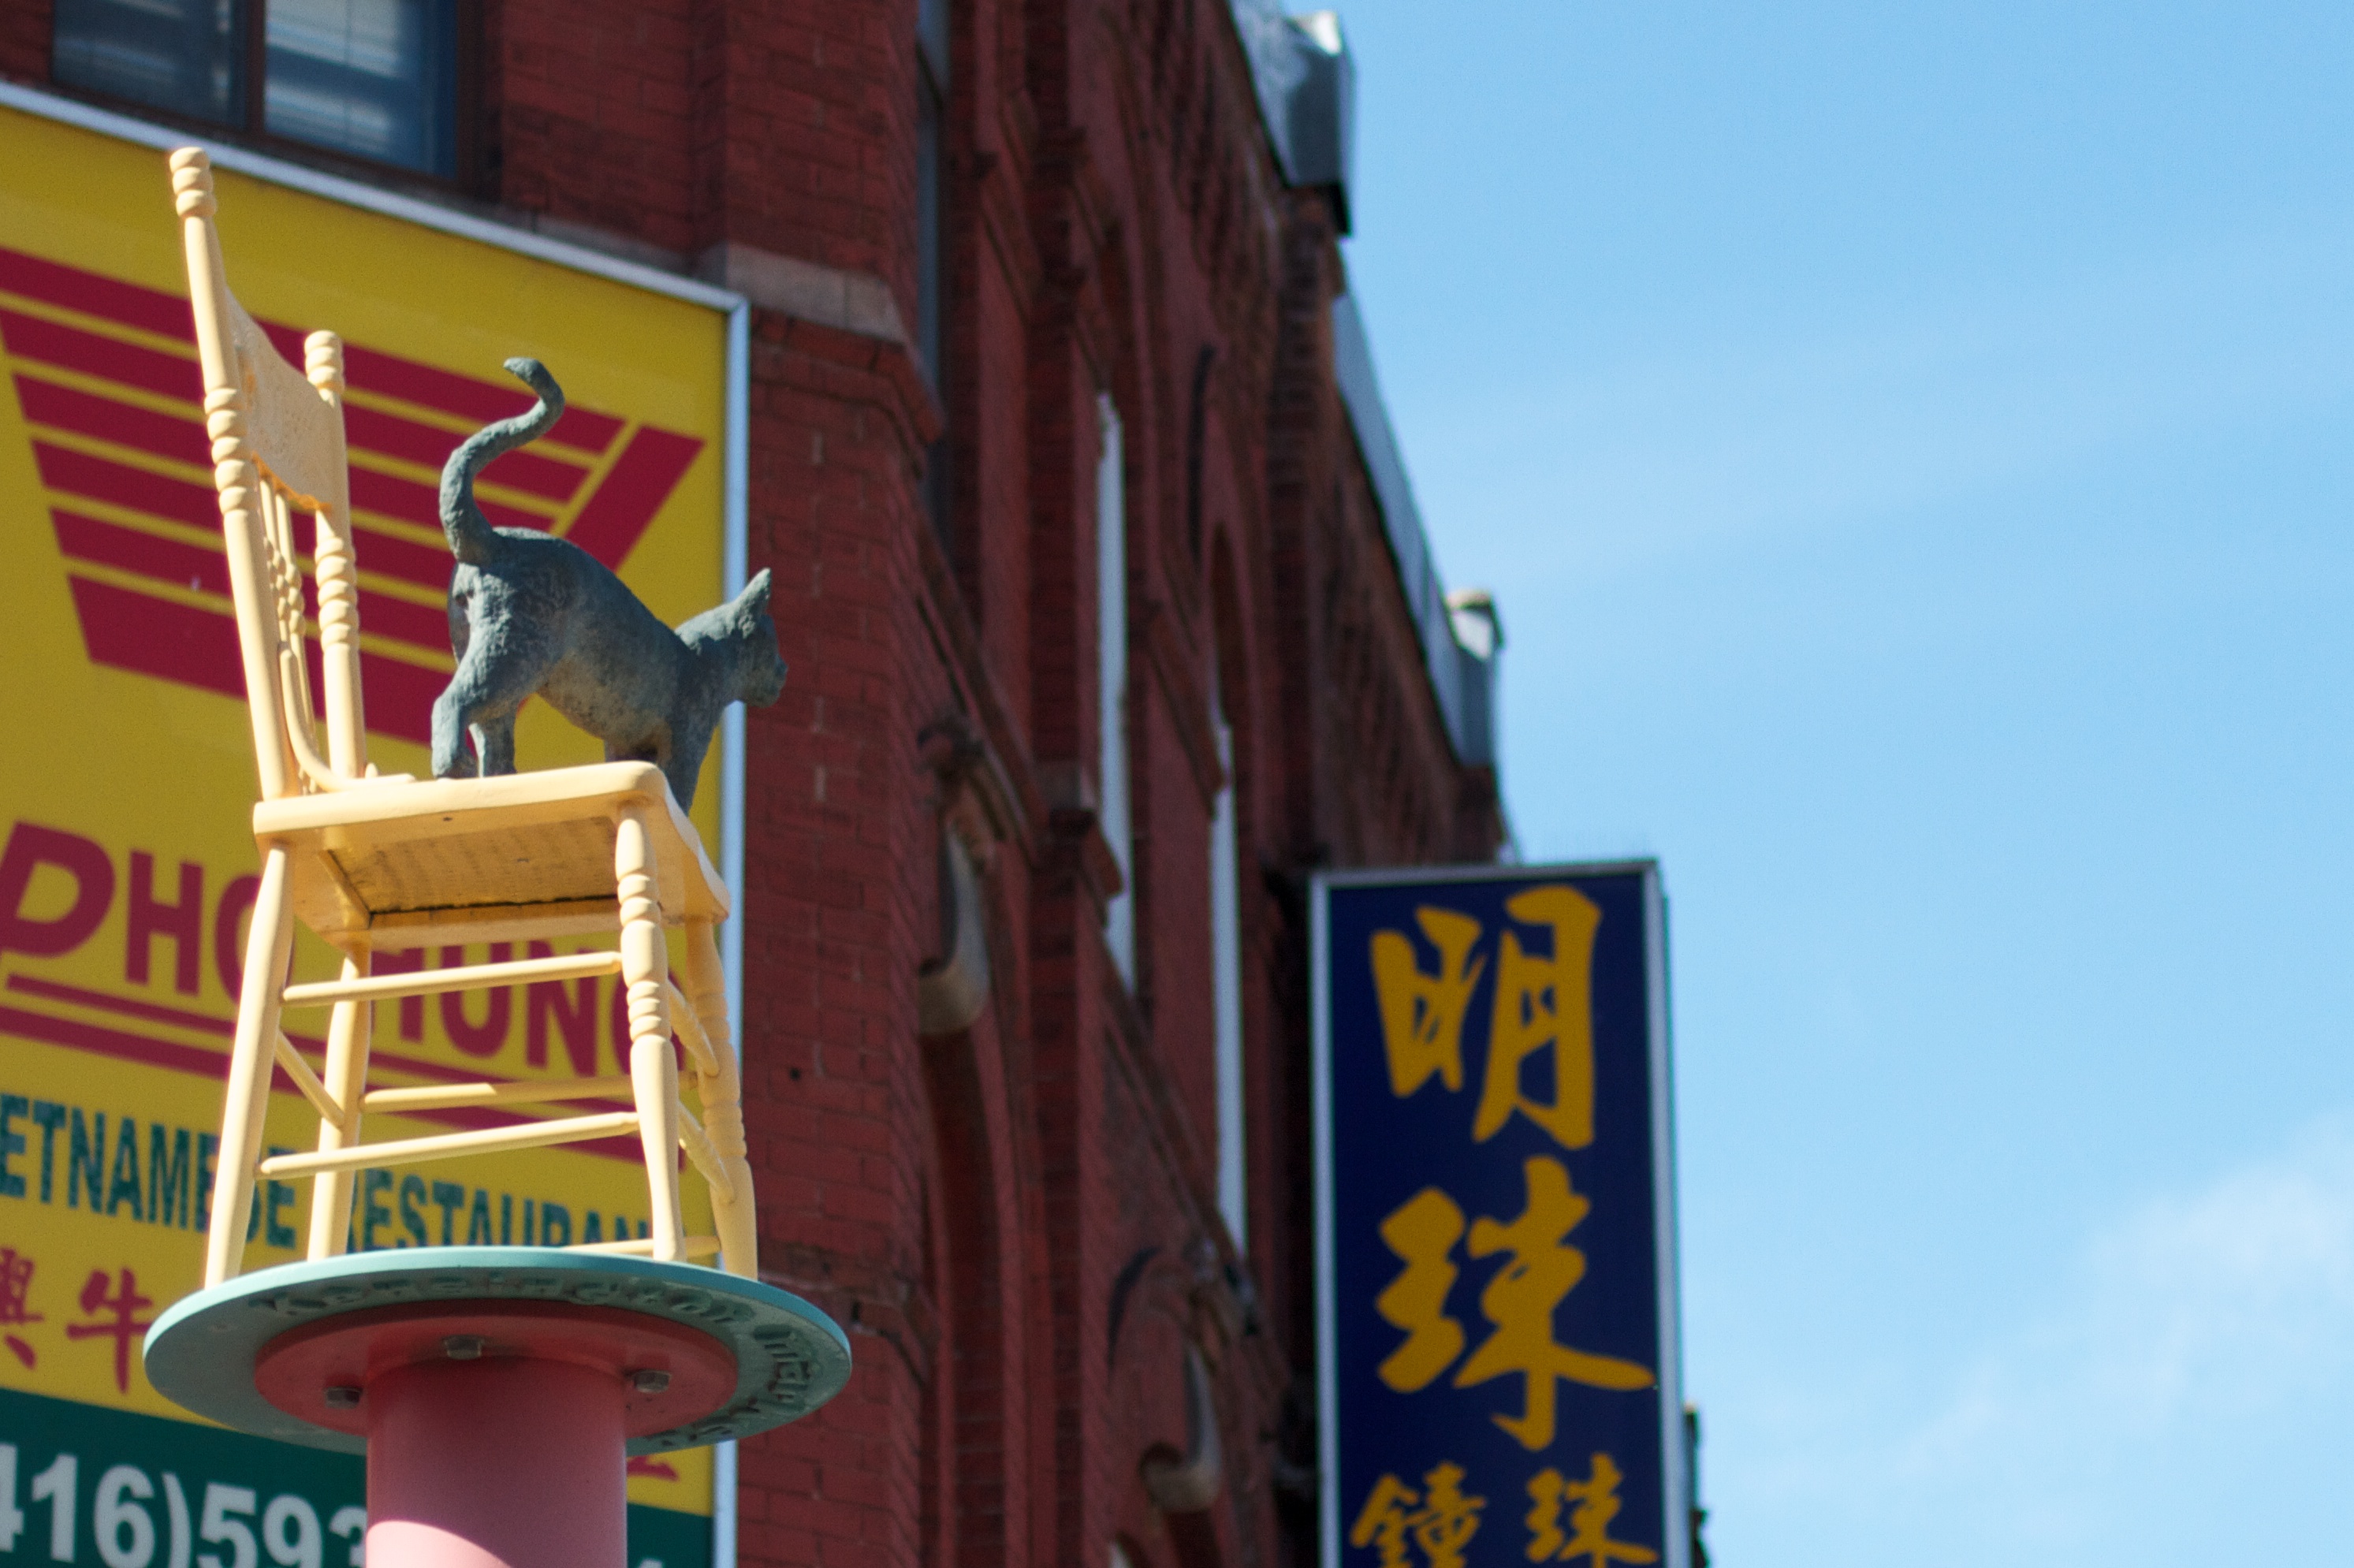
road, street, advertising, sign, color, street sign, signage